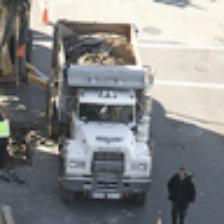
Label: NonHuman